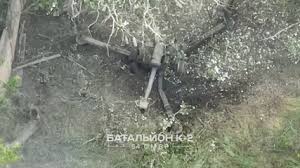
Label: D-30